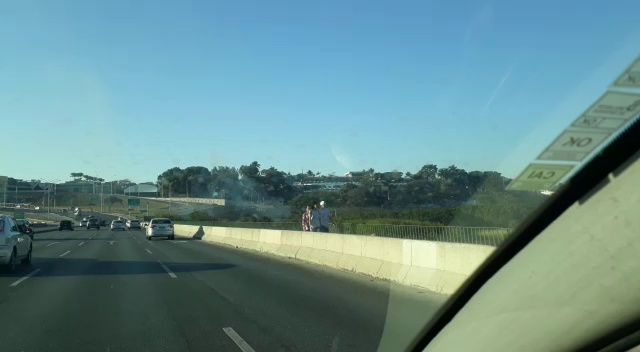
Fire: no
Smoke: yes